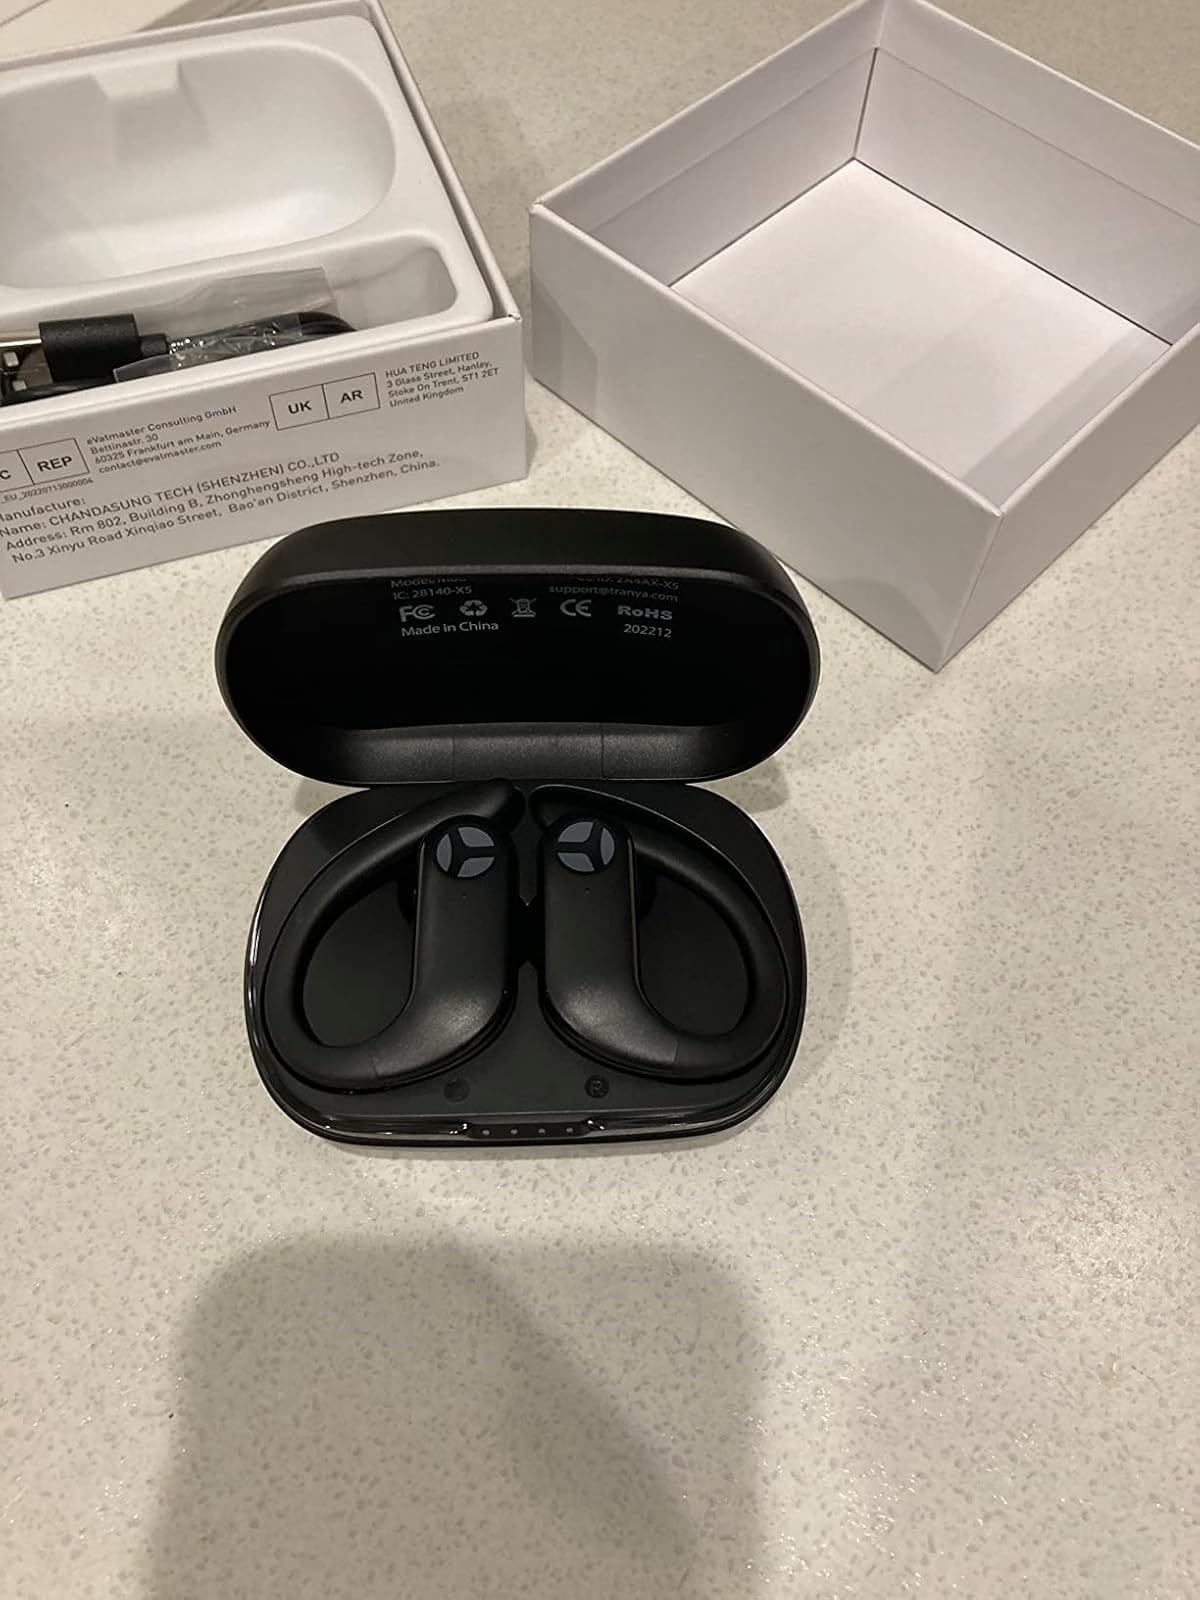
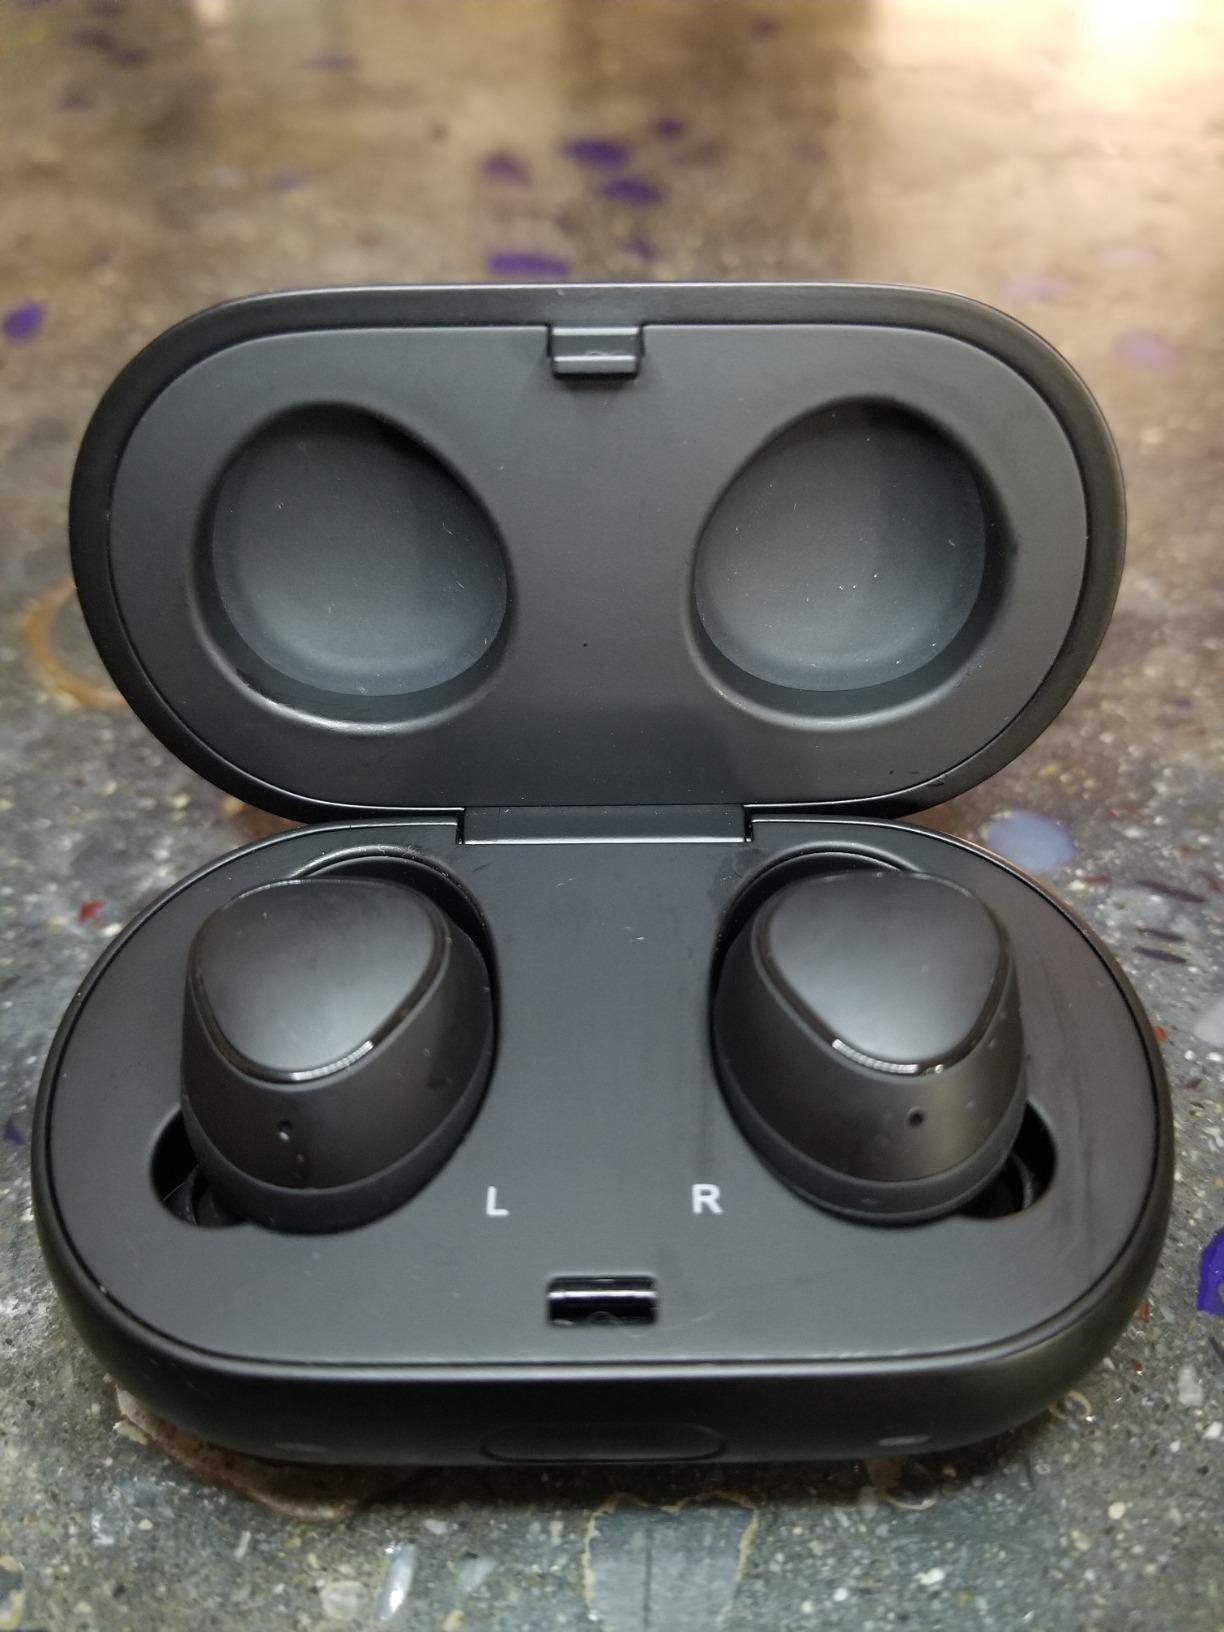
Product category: earbuds
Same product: no